Armenia

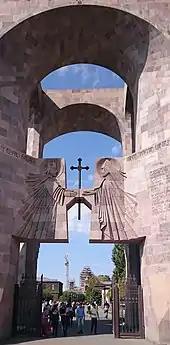
Portal to the "Holy City" at Echmiazin, the seat of the Catholicos

Human rights in Armenia tend to be better than those in most former Soviet republics and have drawn closer to acceptable standards, especially economically. Nonetheless, there are still several considerable problems.